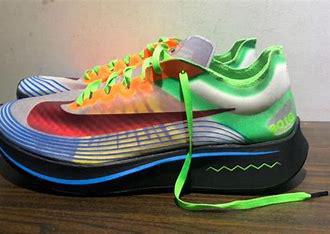
Brand: Nike
Model: Zoom Fly SP